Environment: real
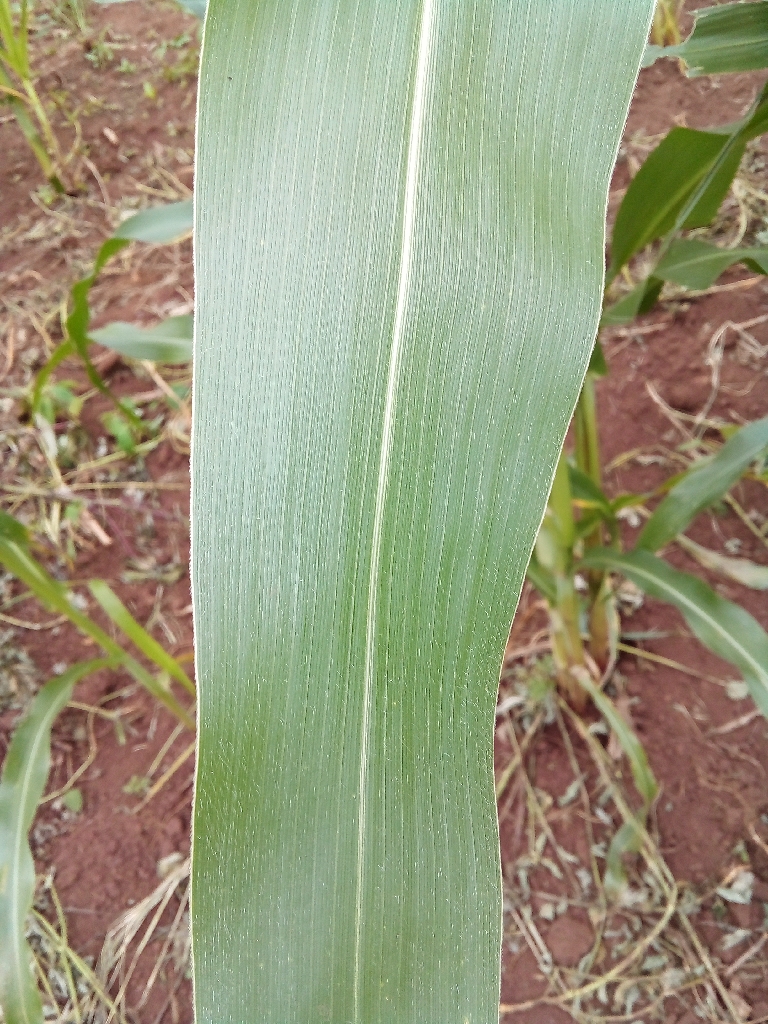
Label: healthy